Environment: real
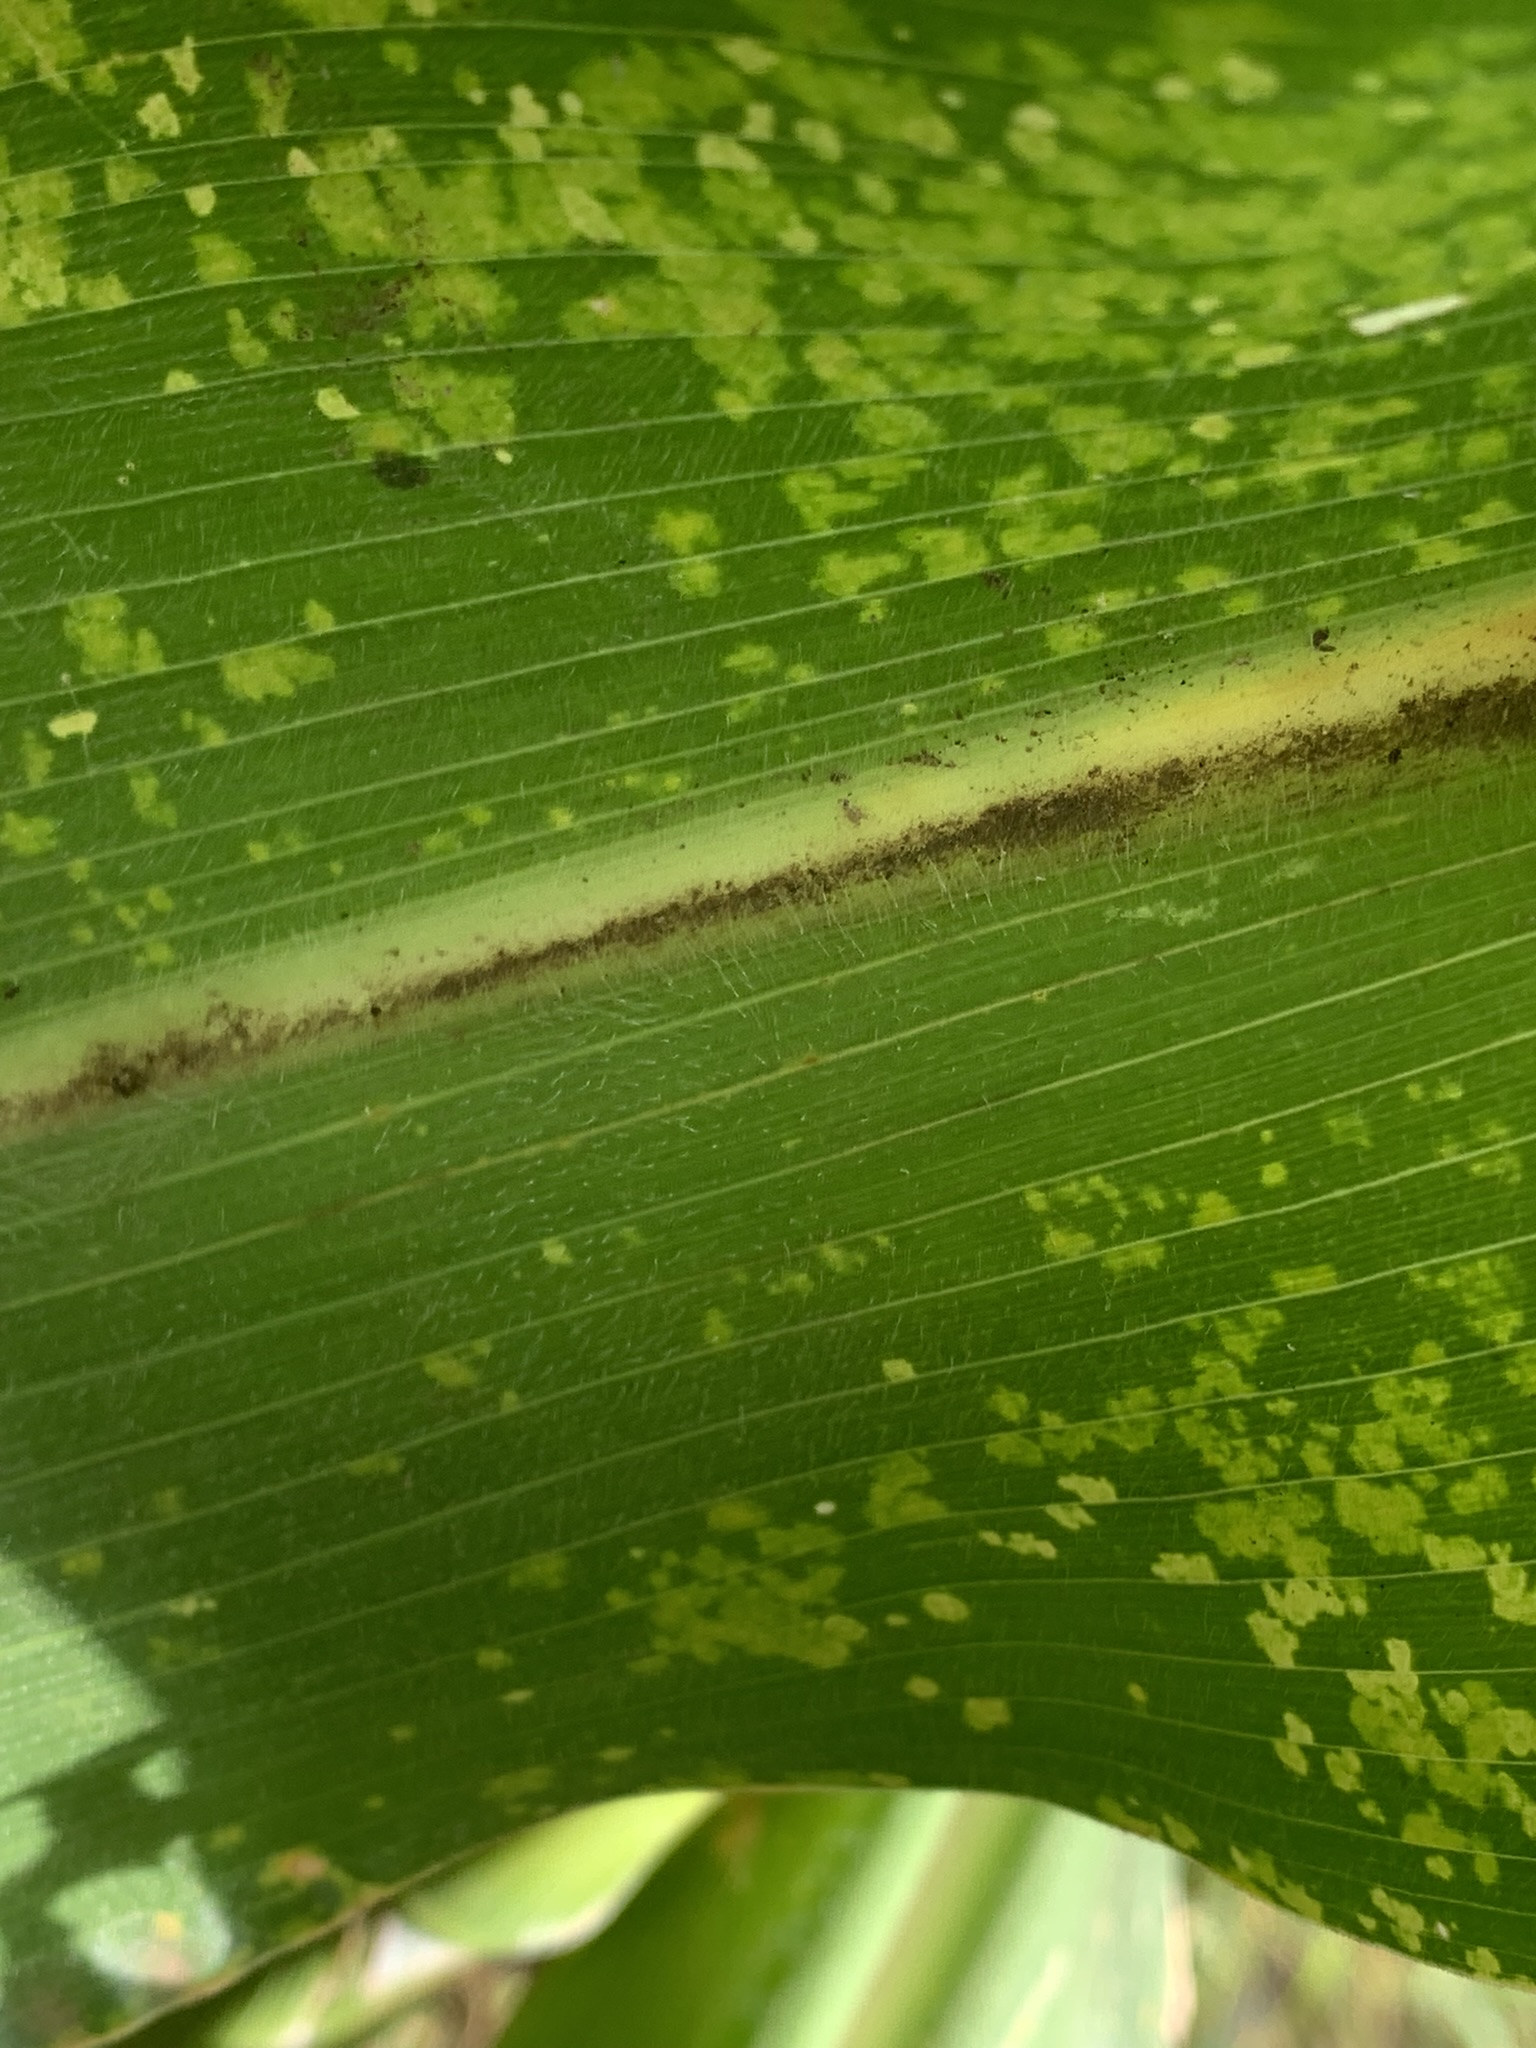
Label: lethal_necrosis